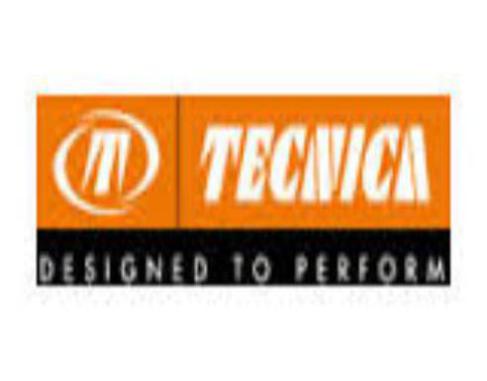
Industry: Sports